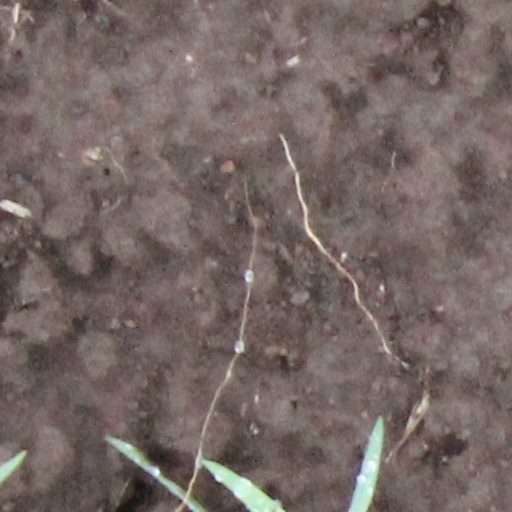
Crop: wheat